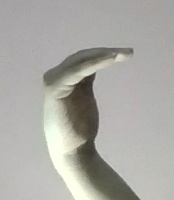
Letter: haa